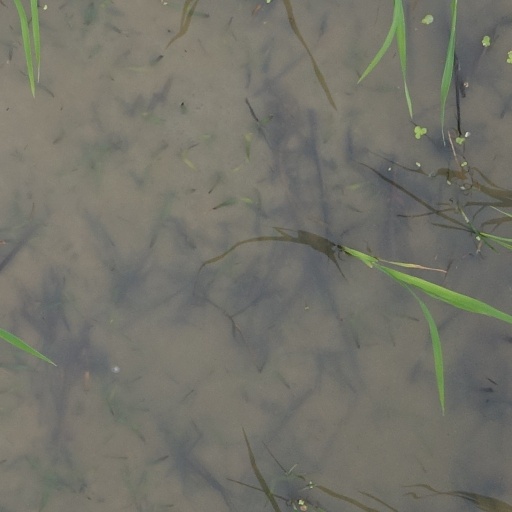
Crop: rice